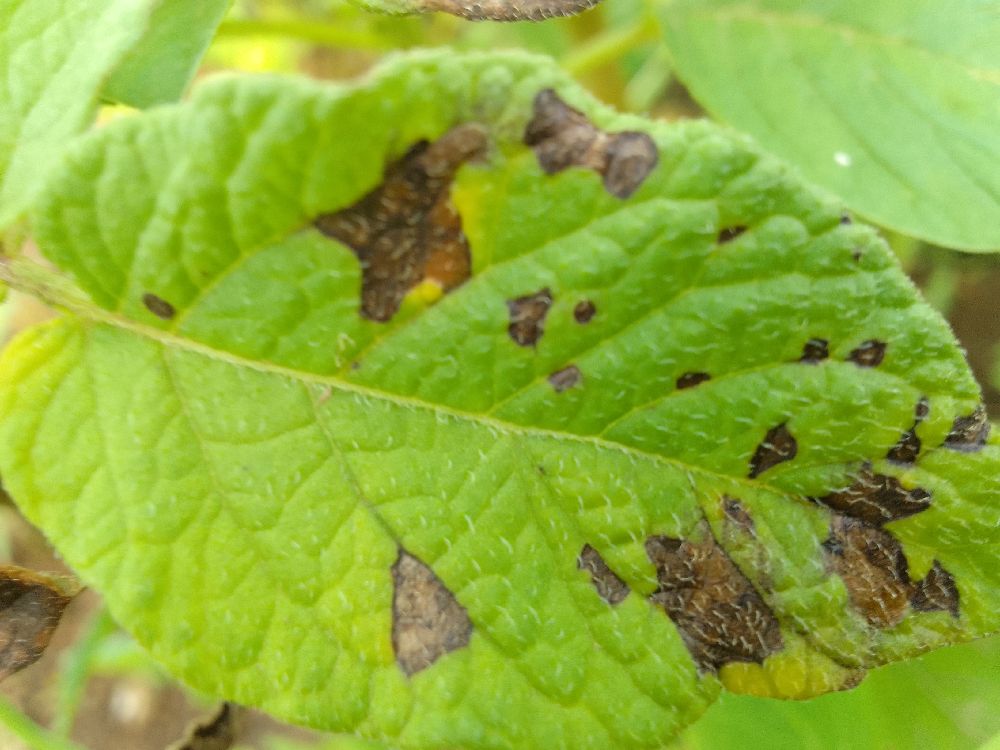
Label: Early blight